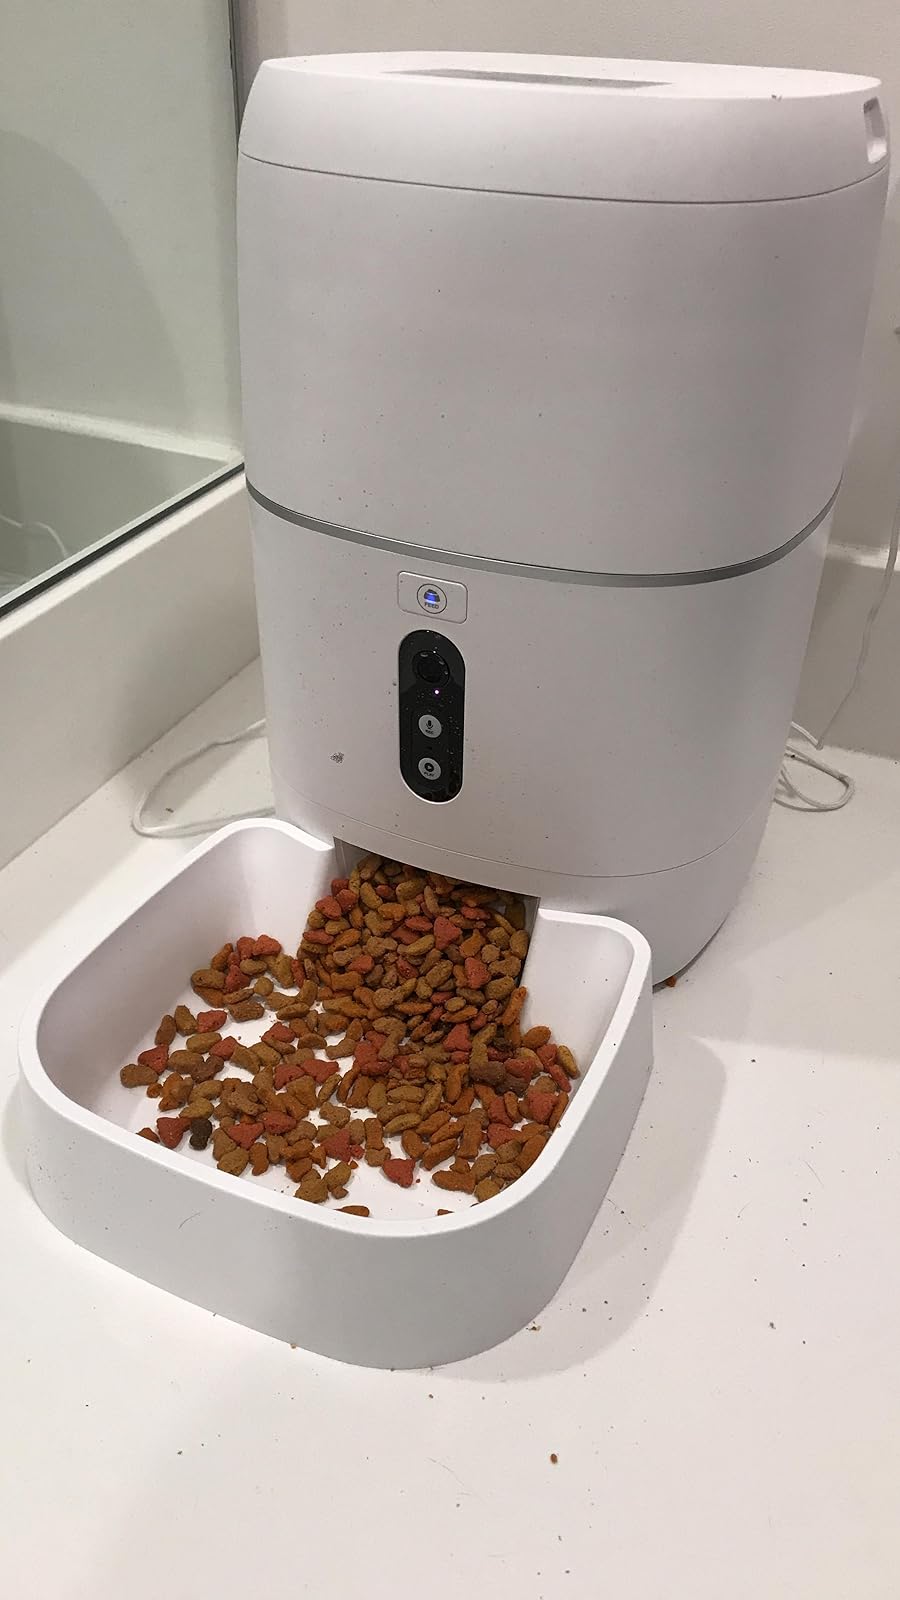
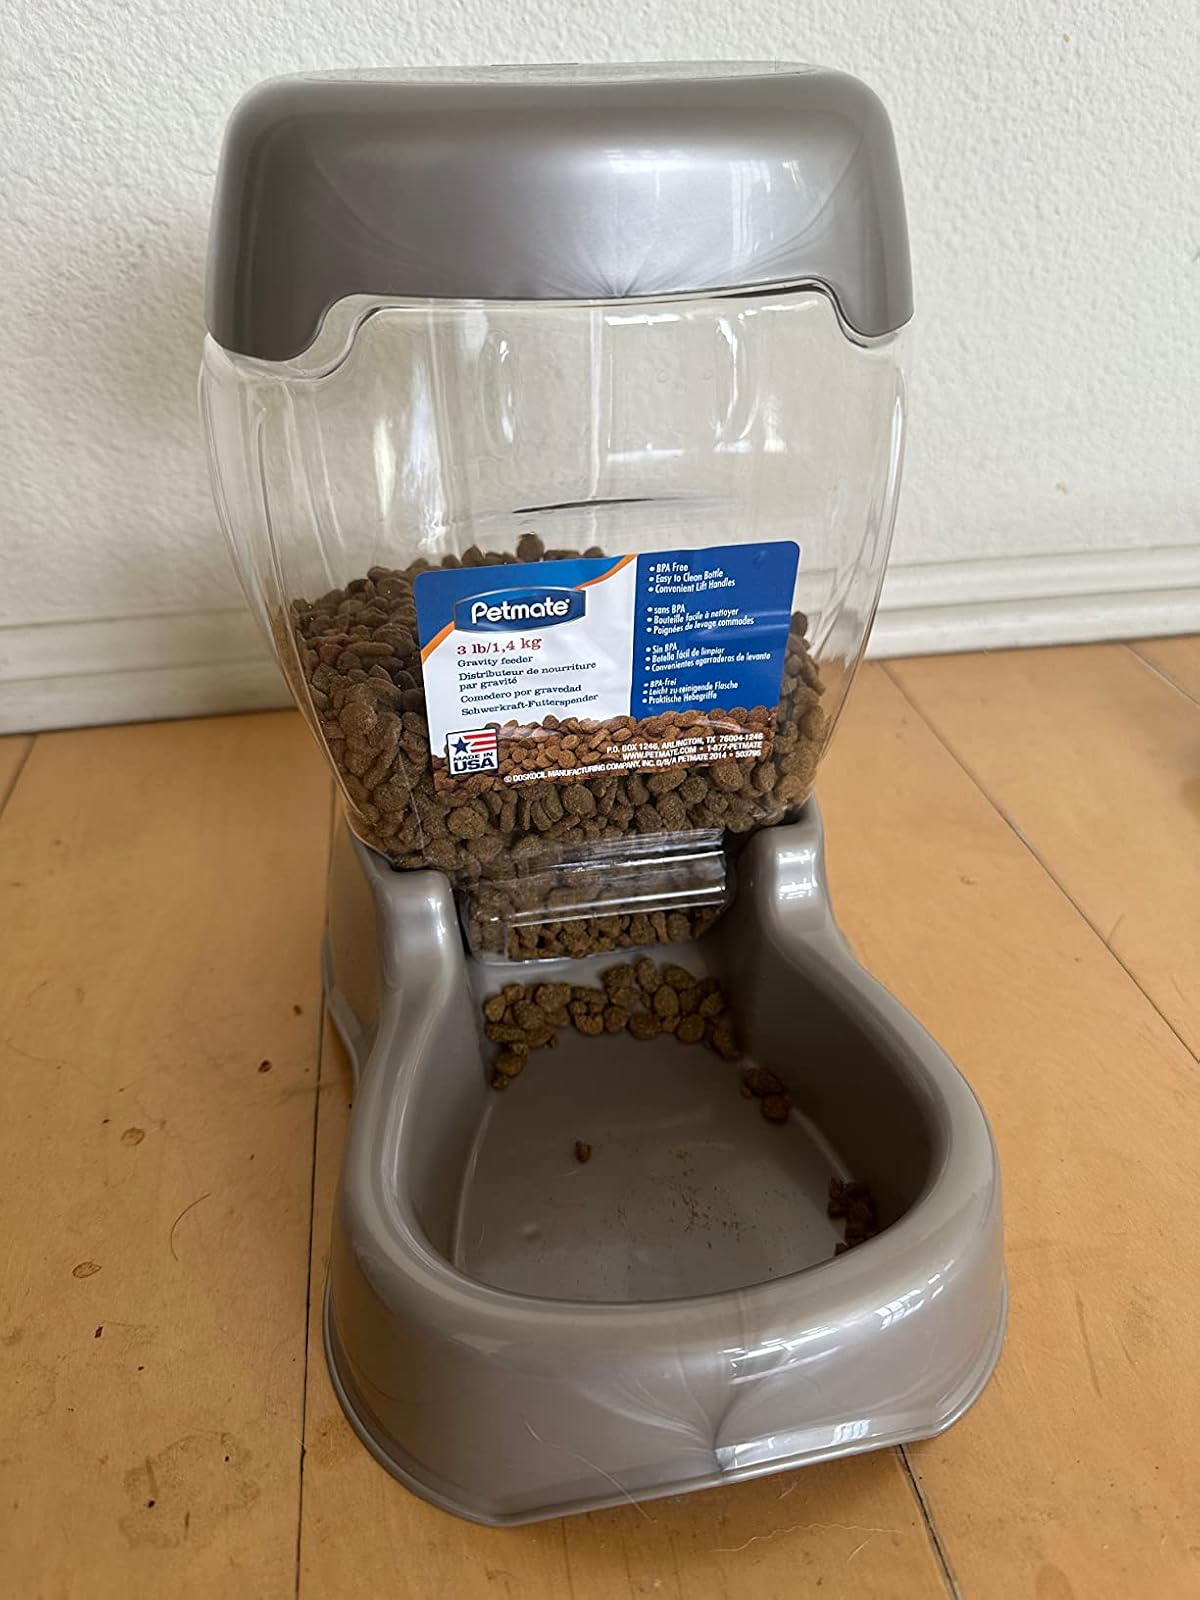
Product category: items_feeder
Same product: no